Fatikh Sibagatullin

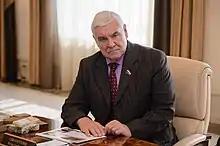
Sibagatullin in 2015

Fatikh Saubanovich Sibagatullin (1 May 1950 – 24 June 2022) was a Russian politician. A member of United Russia, he served in the State Duma from 2007 to 2021.